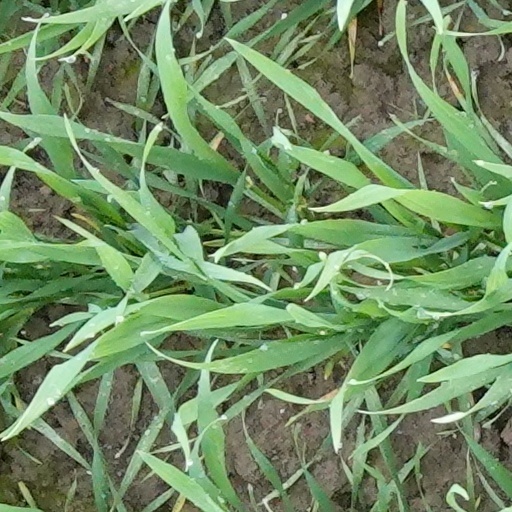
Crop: wheat